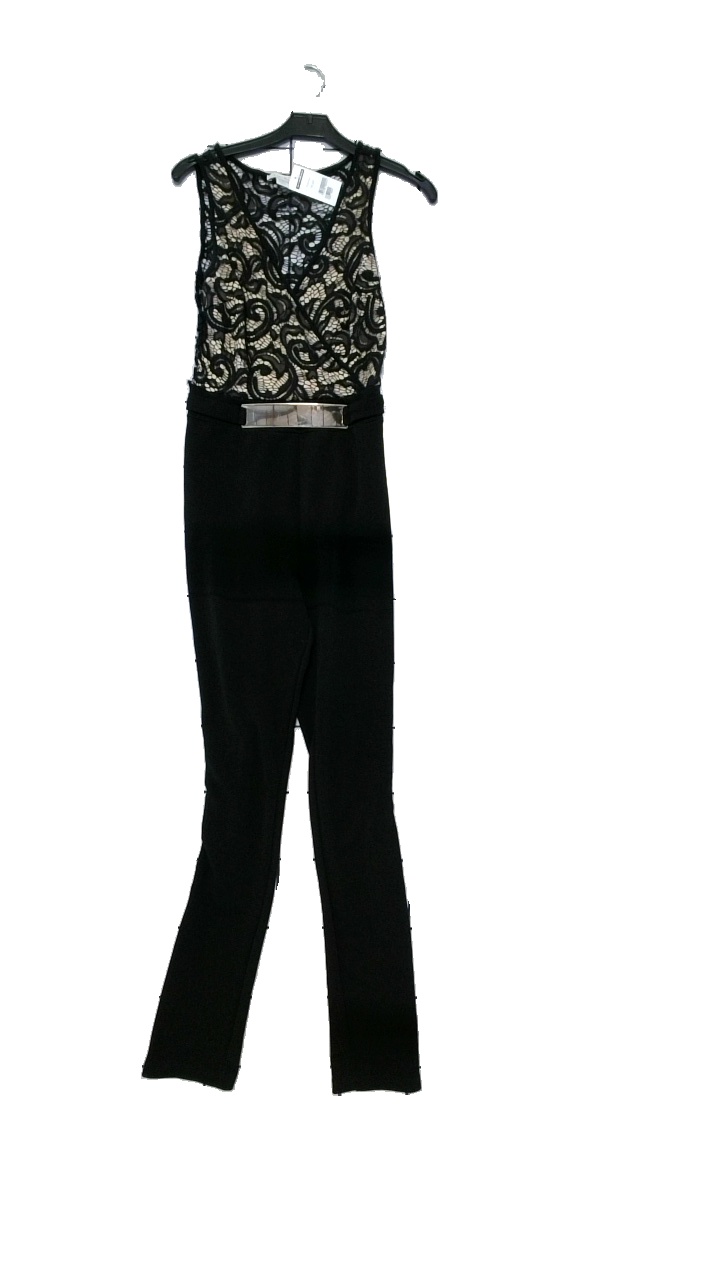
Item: Dress (Ladies)
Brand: Amisu (new Yorker)
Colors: Black, Beige
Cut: Regular, Long
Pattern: Lace
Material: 95% polyester, 5% elastane
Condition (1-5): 4
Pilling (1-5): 4
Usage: Reuse
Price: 50-100